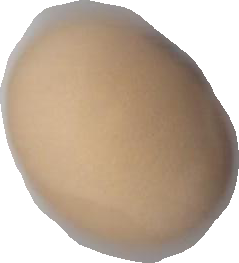
Variety: Anjasmoro